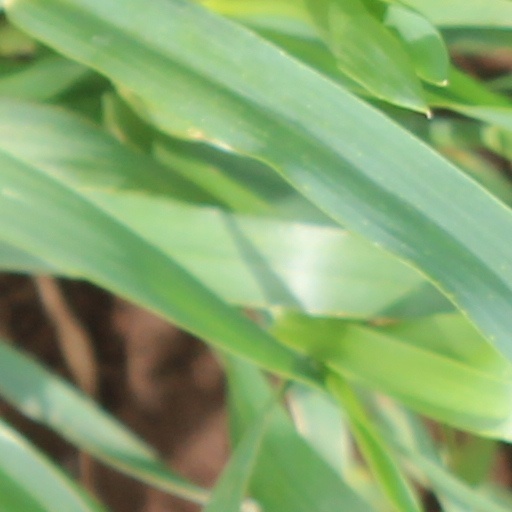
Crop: wheat